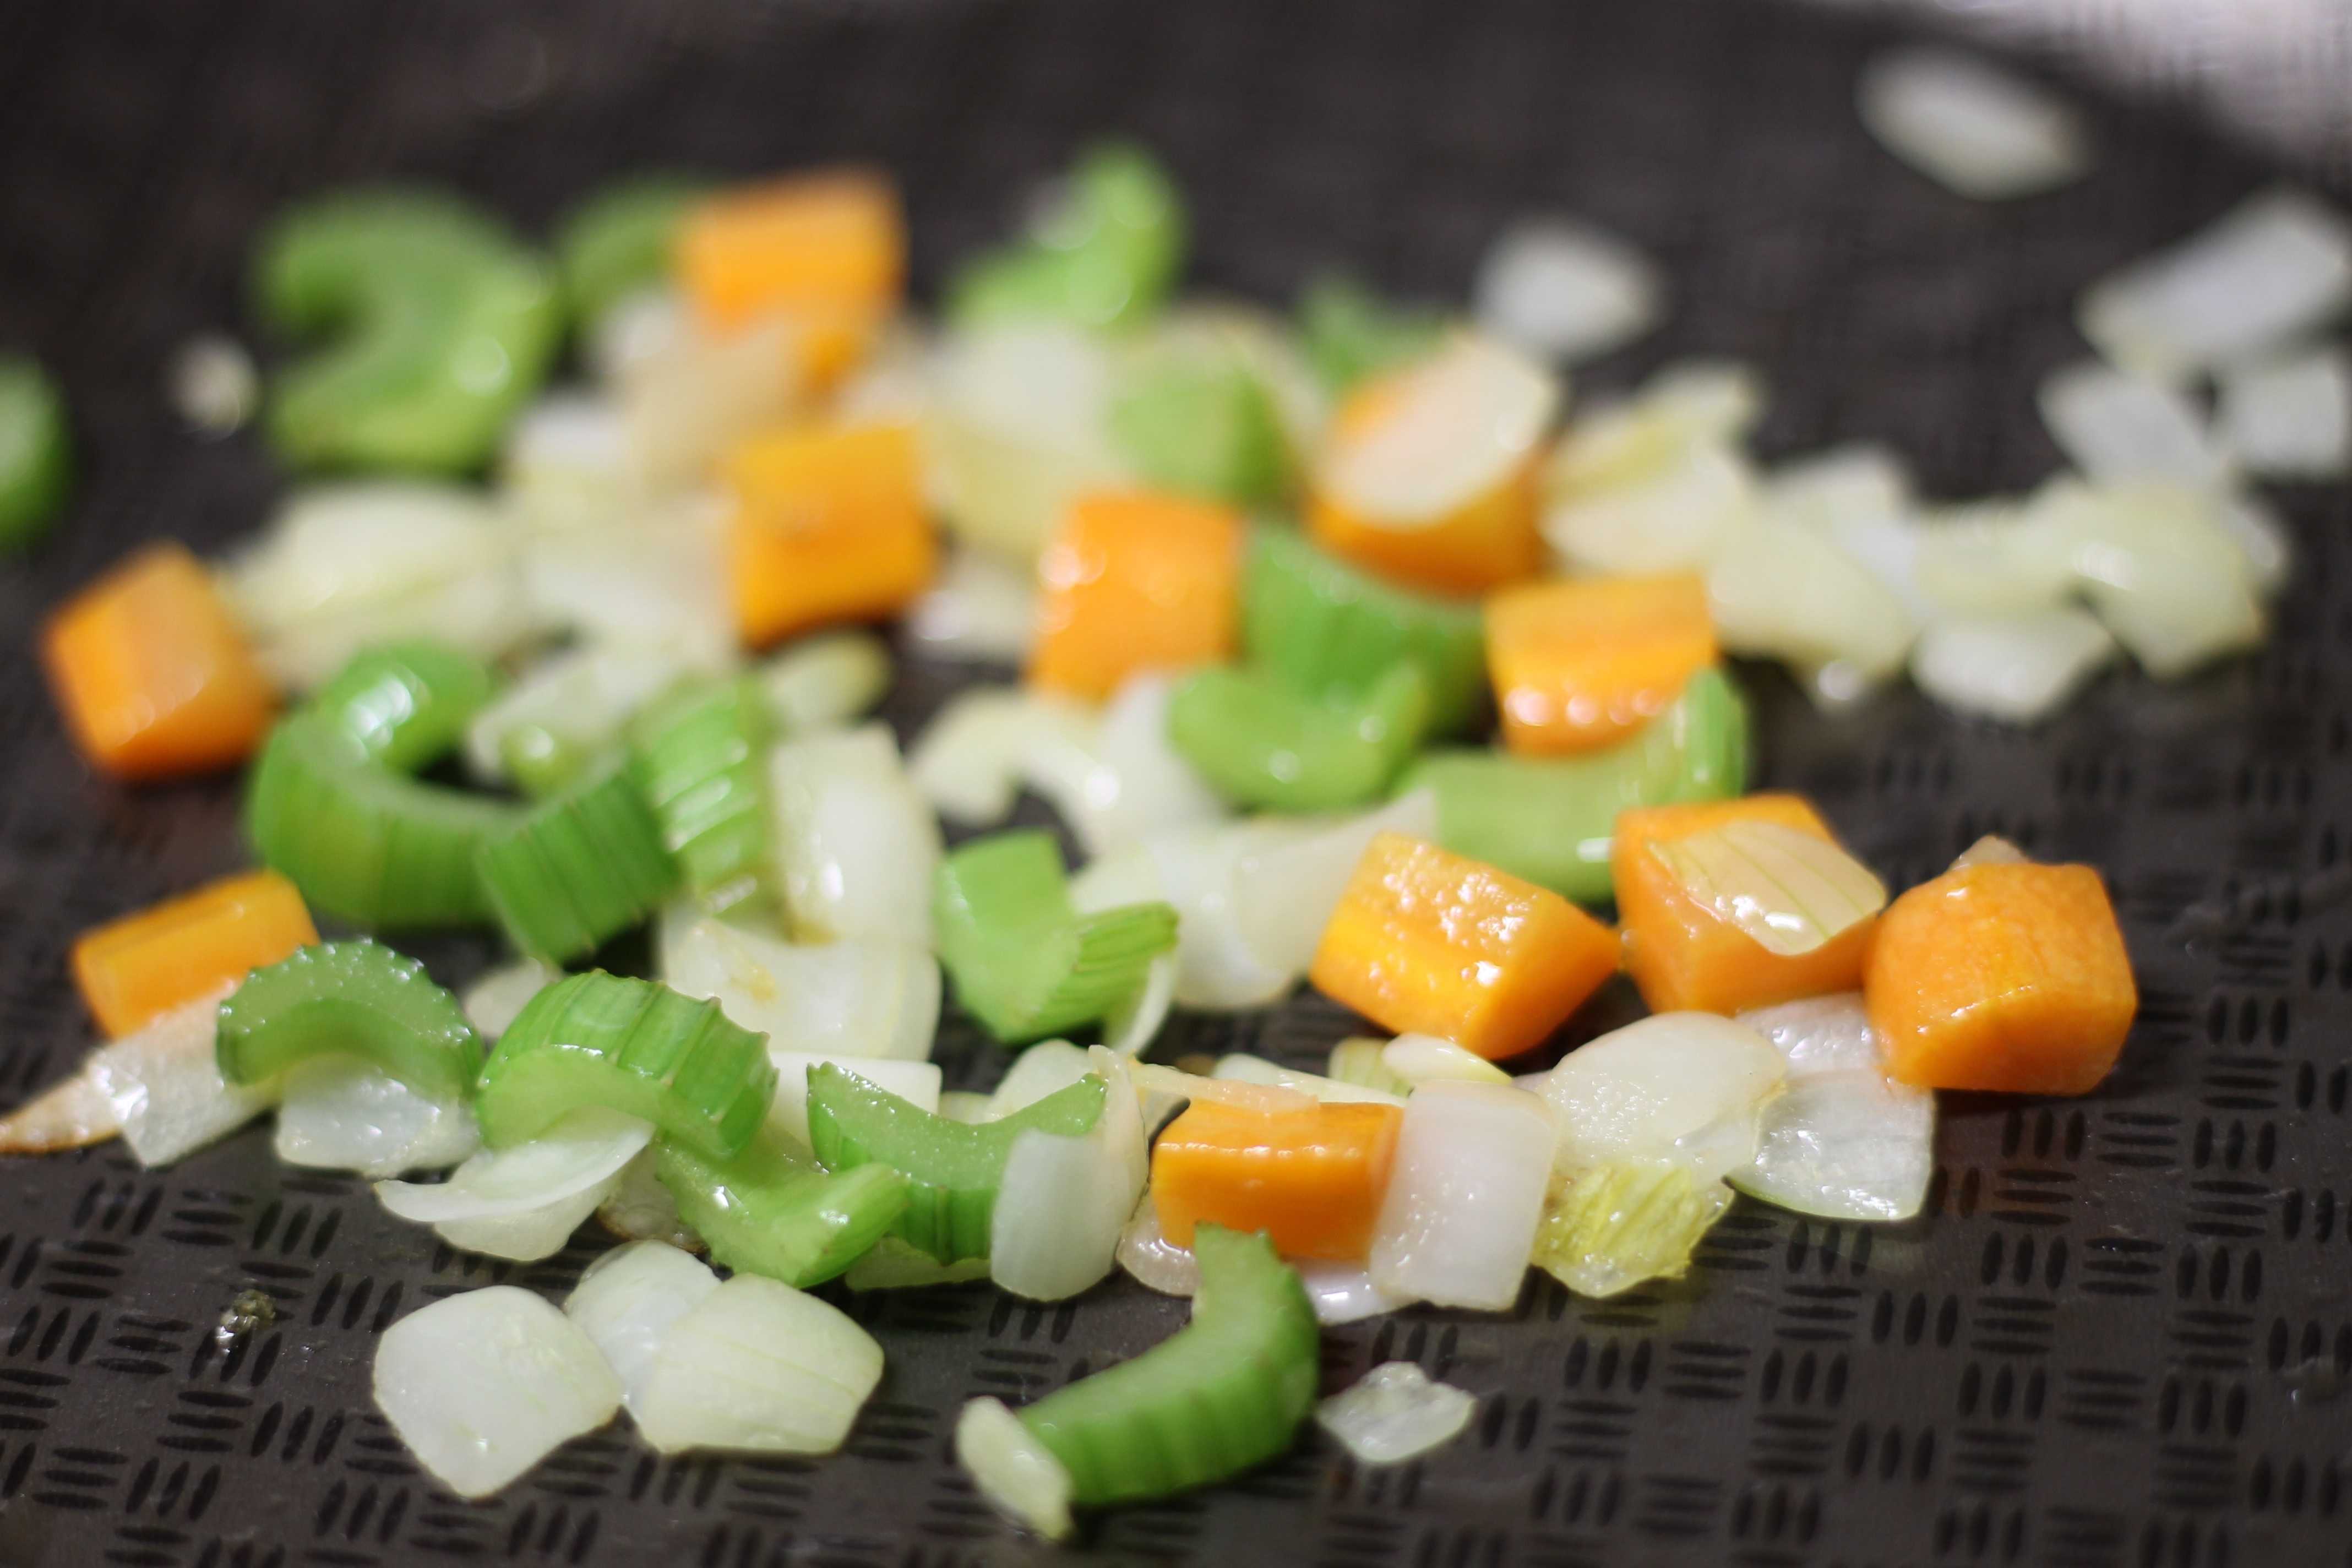
dish, food, salad, produce, vegetable, cuisine, vegetarian food, flowering plant, land plant